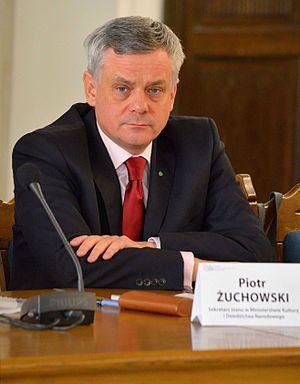
Piotr Żuchowski, né le 4 mai 1964, est un homme politique polonais.